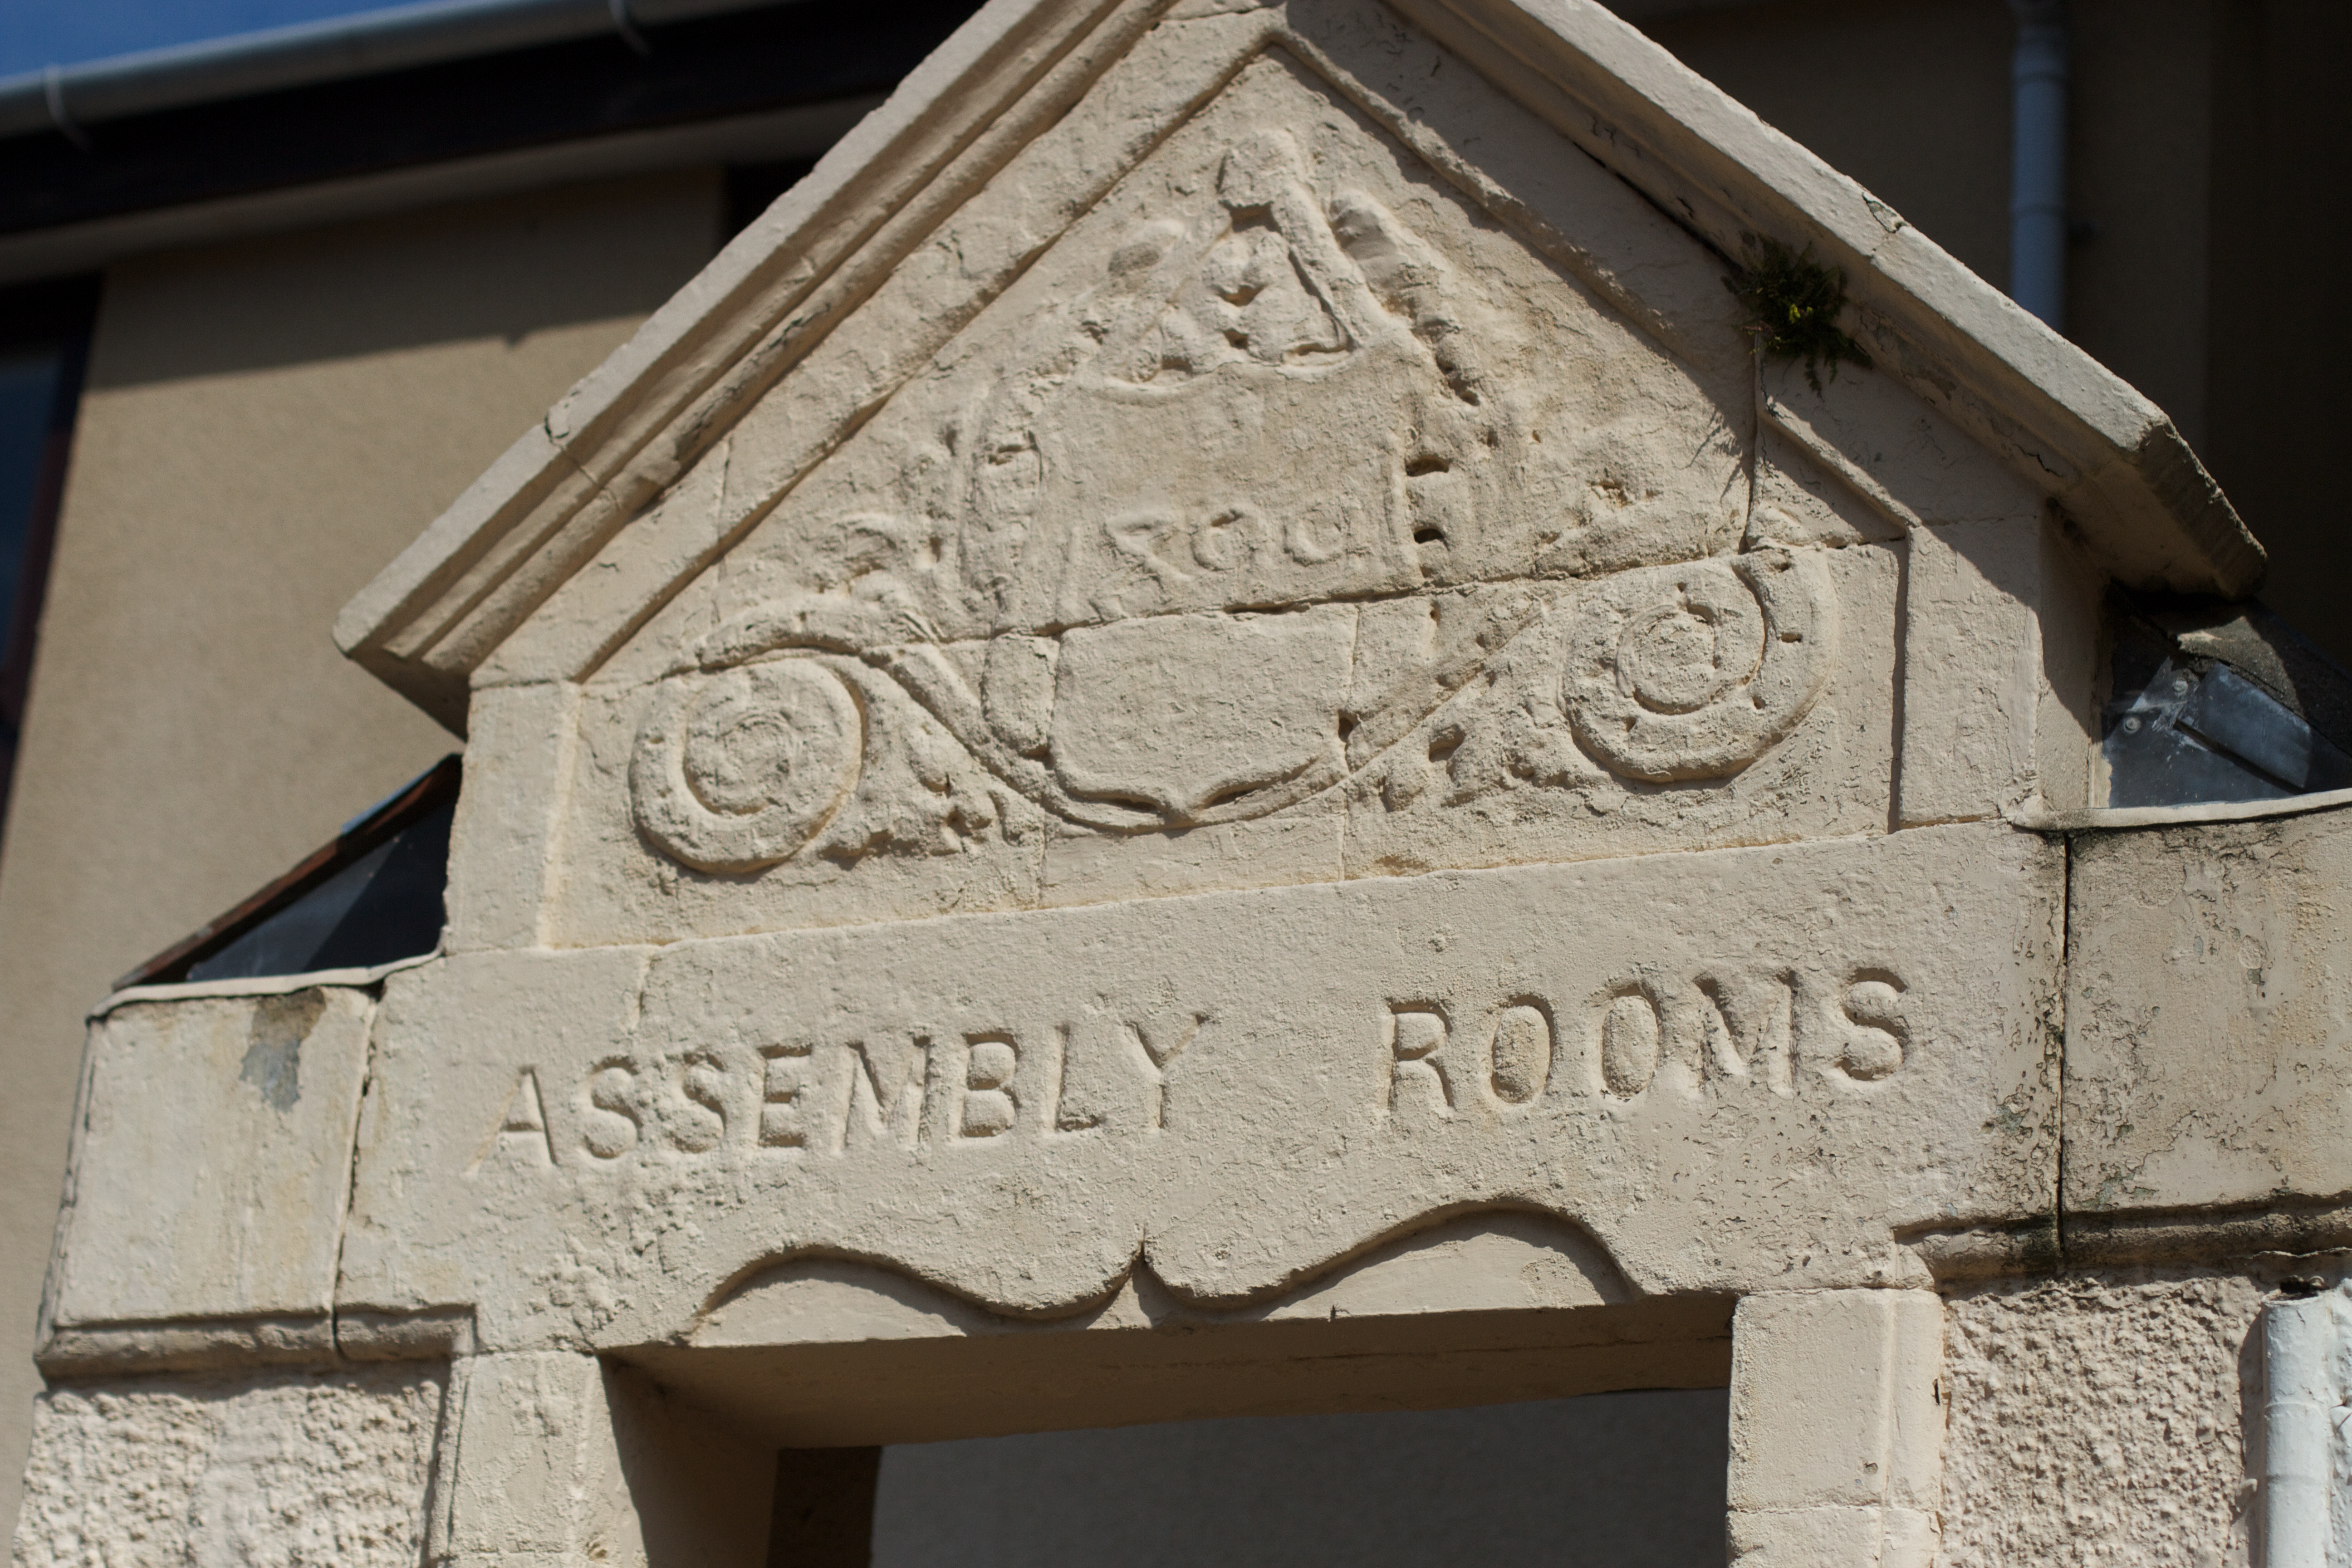
wood, monument, memorial, art, headstone, carving, ancient history